Leo I of Galicia

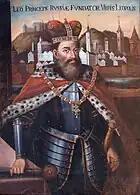
An anachronistic 18th-century portrait of Leo of Galicia, signed "Leo, Prince of Rus', founder of the city of Lviv"

Leo is seen as an important figure in Rus' history due to his development of Lviv, the capital of Galicia, of which he was long reputed to be the founder (although historical chronicles attribute its foundation to his father, King Daniel). Leo also laid the ground for the foundation of the Orthodox Metropolis of Halych, which was established in 1303 under the rule of his son Yuri Lvovych. The prince's popularity in Galicia is demonstrated by numerous falsified acts which were issued from his name in the centuries following his death.